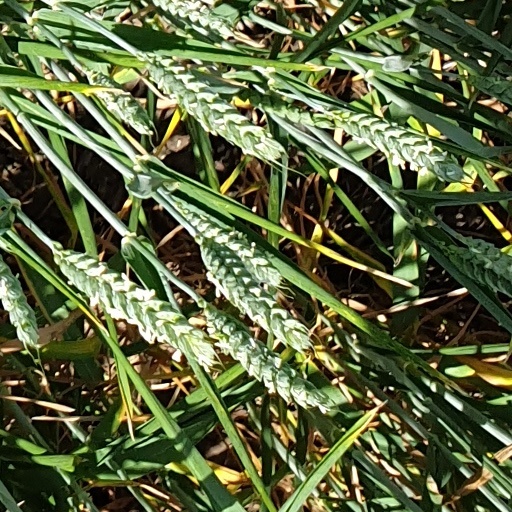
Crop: wheat